John Gielgud

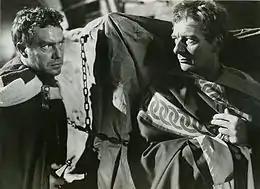
Edmond O'Brien (Casca, left) and Gielgud (Cassius) in "Julius Caesar" (1953)

A 1944–45 season at the Haymarket for Beaumont included a Hamlet that many considered his finest. Agate wrote, "Mr Gielgud is now completely and authoritatively master of this tremendous part... I hold that this is, and is likely to remain, the best Hamlet of our time." Also in the season were "A Midsummer Night's Dream", "The Duchess of Malfi" and the first major revival of "Lady Windermere's Fan" (1945). These productions attracted much praise, but at this point in his career Gielgud was somewhat overshadowed by his old colleagues. Olivier was celebrated for his recent film of "Henry V", and with Richardson (and John Burrell in Gielgud's stead) was making the Old Vic "the most famous theatre in the Anglo-Saxon world" according to the critic Harold Hobson.